Back in Time (iOS software)

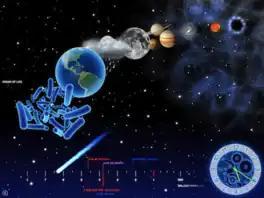
Back in Time uses a time analogy where the entire age of the universe is scaled into a 24-hour clock. According to this analogy life on Earth emerged at 5:20 pm.

"Back in Time" presents the most relevant events in history using a 24-hour clock as a time analogy. This analogy scales the entire age of the universe (13.7 billion years) into a single day (24 hours) so that the beginning of the universe (Big Bang) started at 0:00h and at present time the imaginary clock reads 24:00h. "Back in Time" uses this analogy as a method to visualize and compare key events in the history of the universe, of earth, life, and human history. This analogy was originally proposed by Astronomer Bob Lambert from the as a tool for helping students visualizing large timescales.